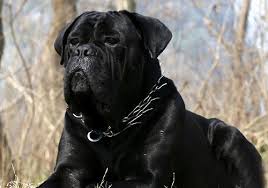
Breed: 253-n000105-Cane_Carso